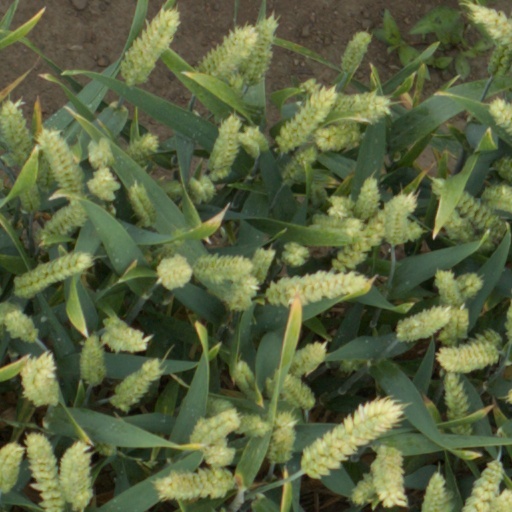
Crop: wheat